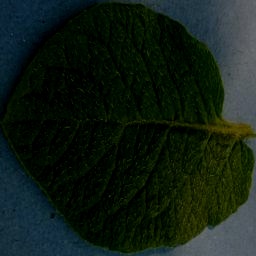
Etiqueta: Sana